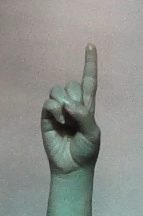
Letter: bb